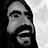
Emotion: happy